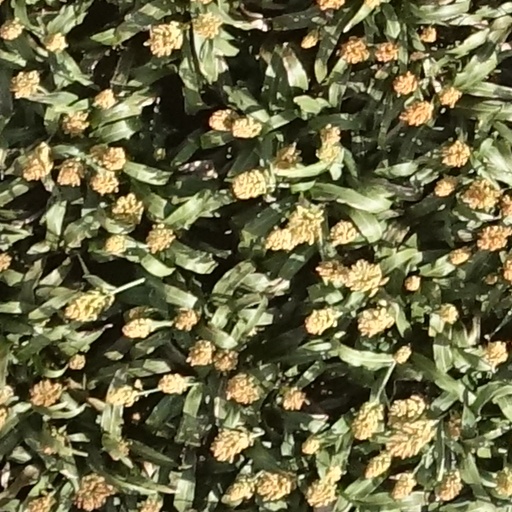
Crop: sorghum